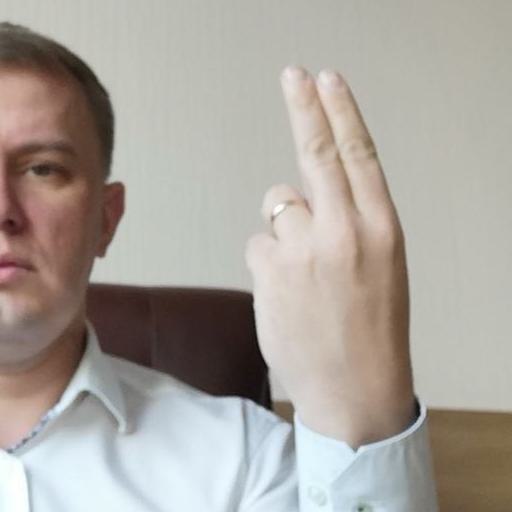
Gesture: two_up_inverted